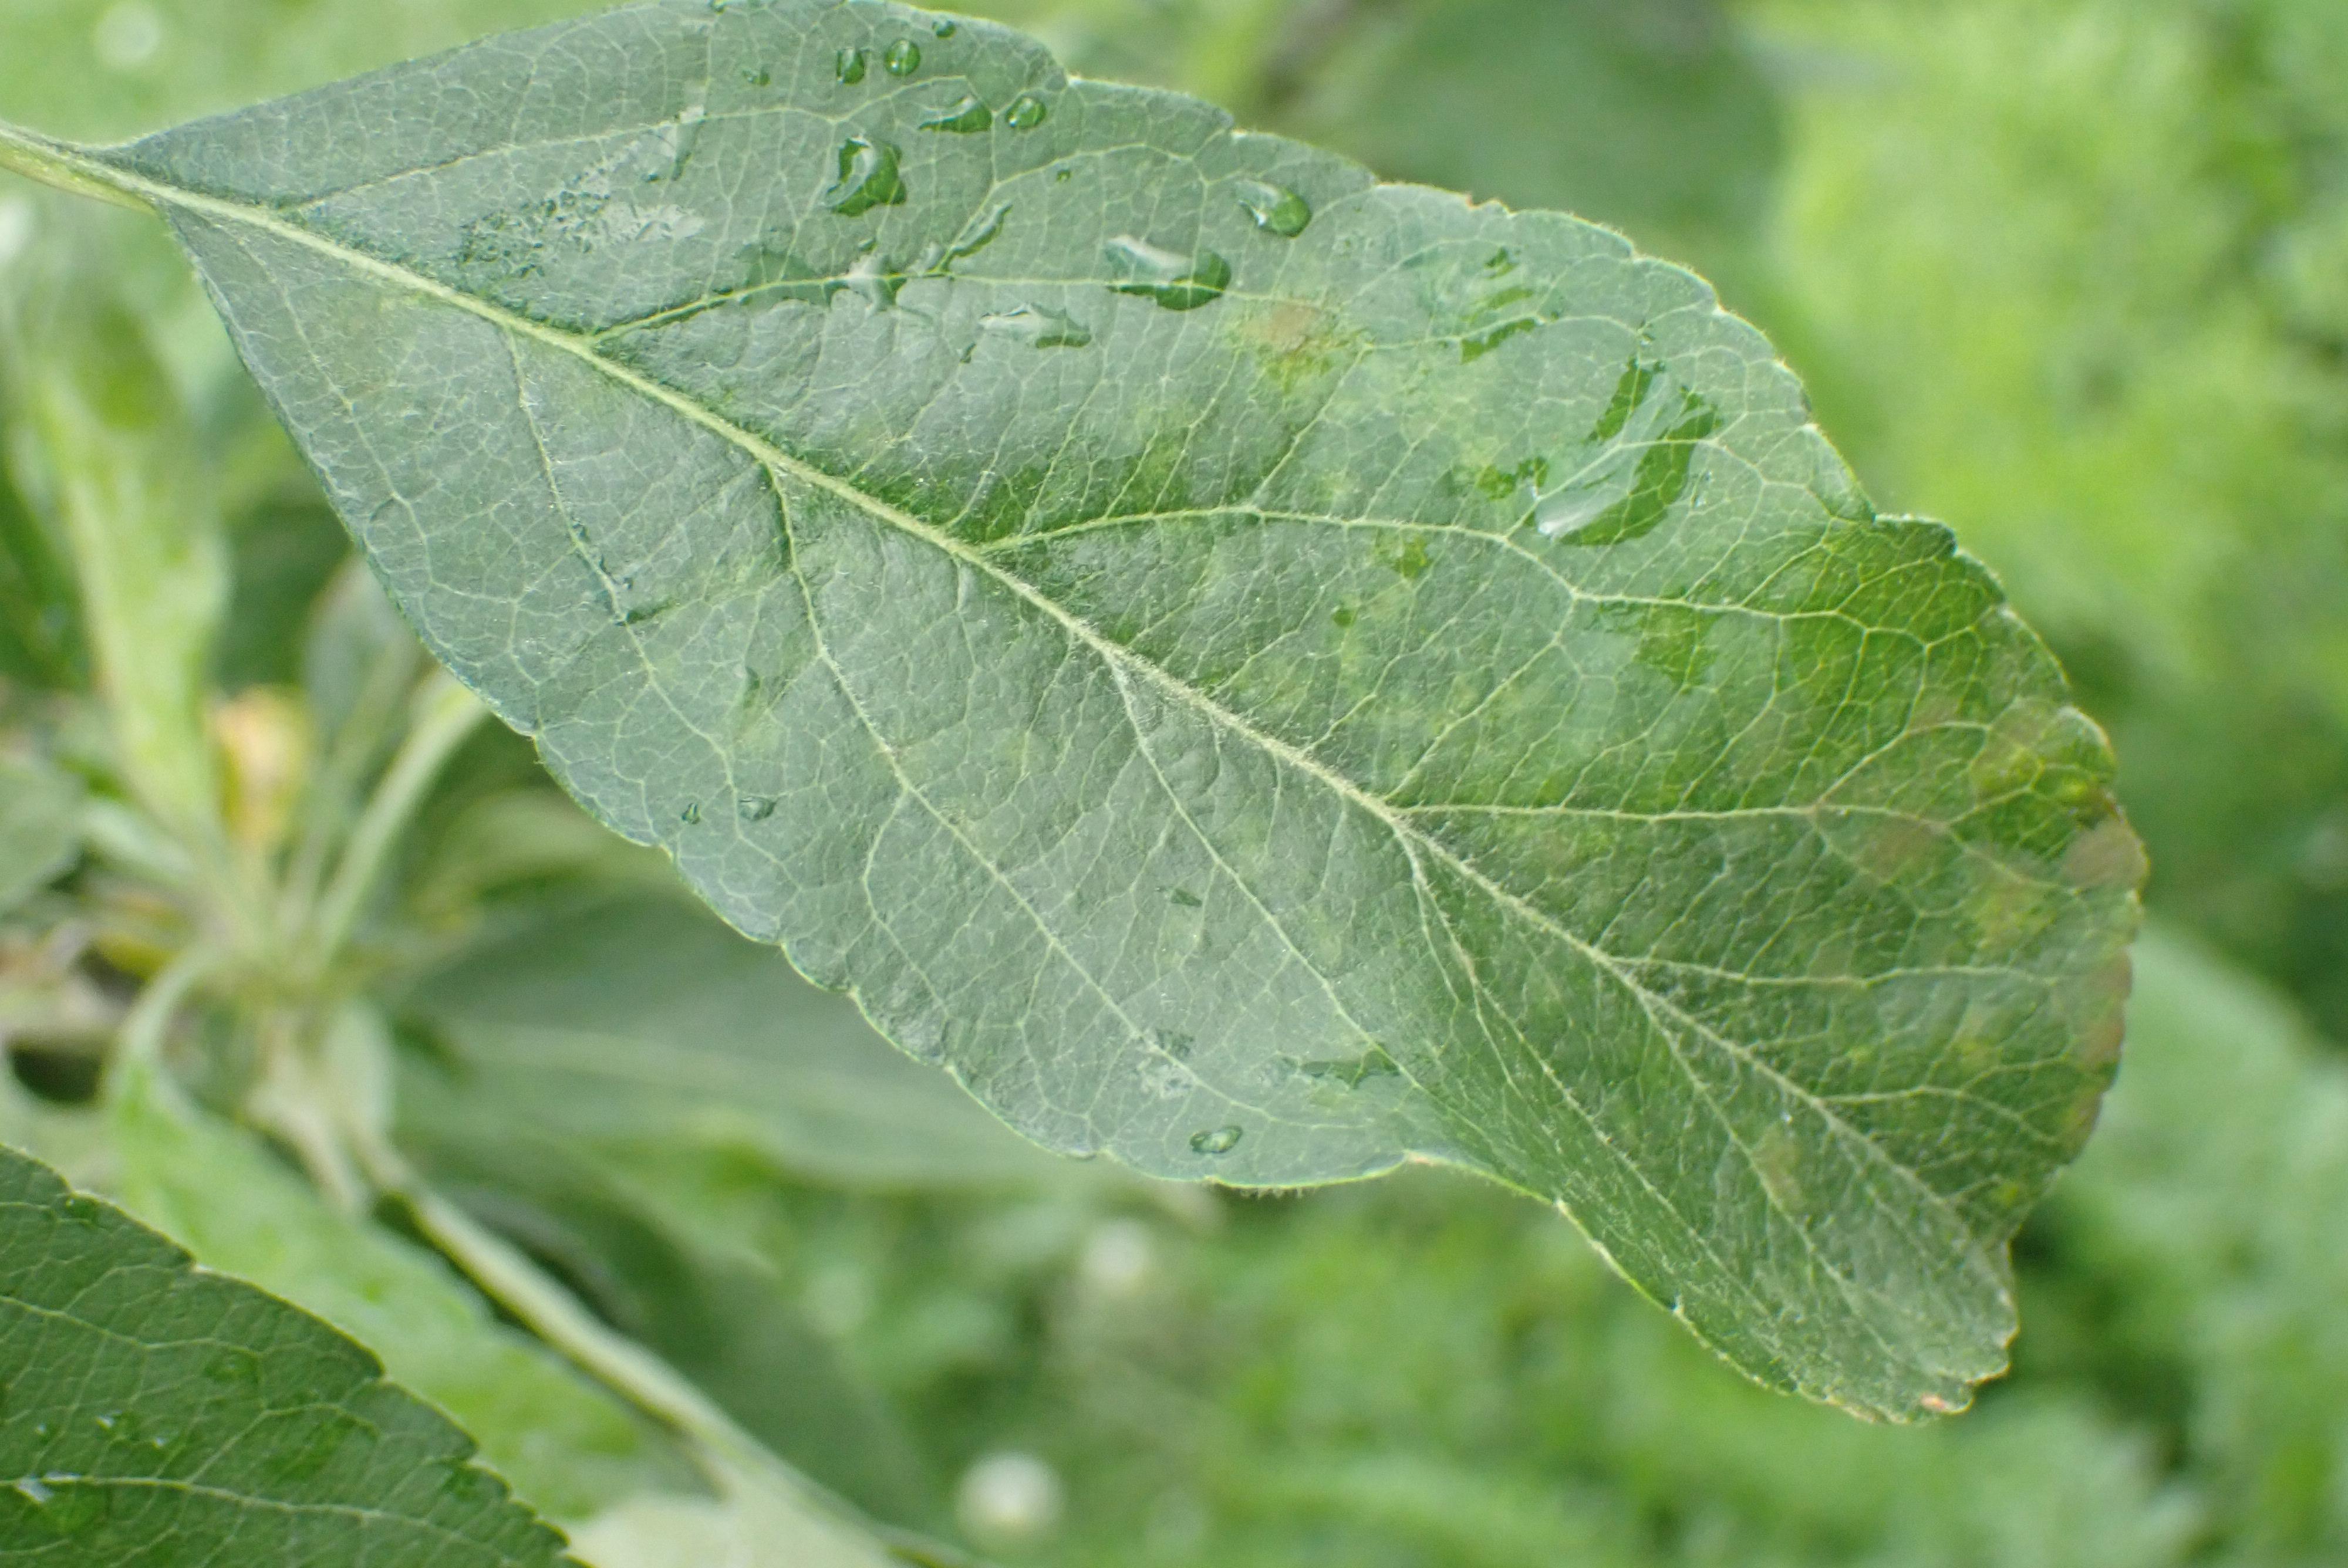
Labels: scab